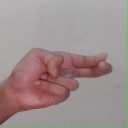
अक्षर: ह